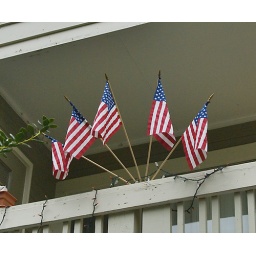
We spotted these American flags on a second floor balcony while were walking around